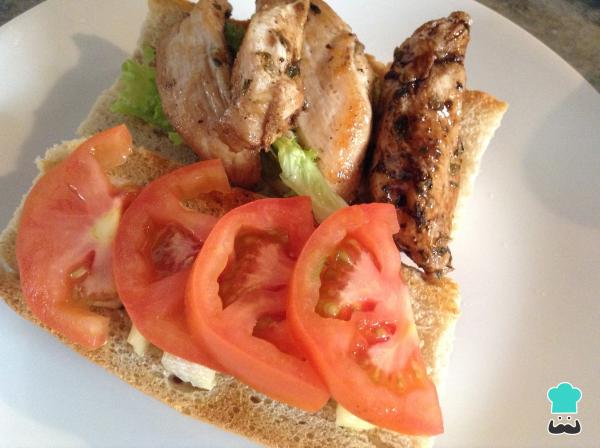
Por último, adiciona las tiras de pollo para que poder finalizar la receta y servir.